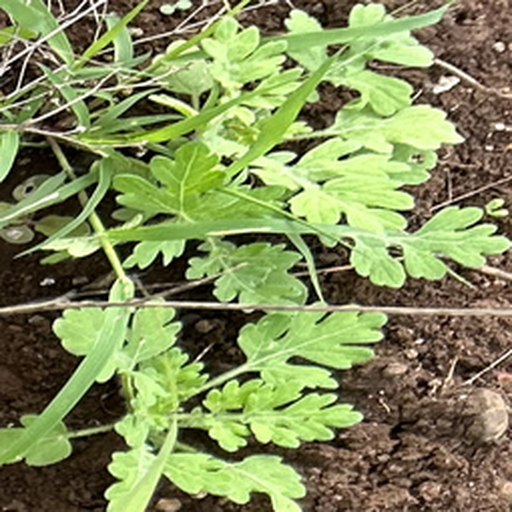
Weed species: Gajar_gavat_(Parthenium hysterophorus)